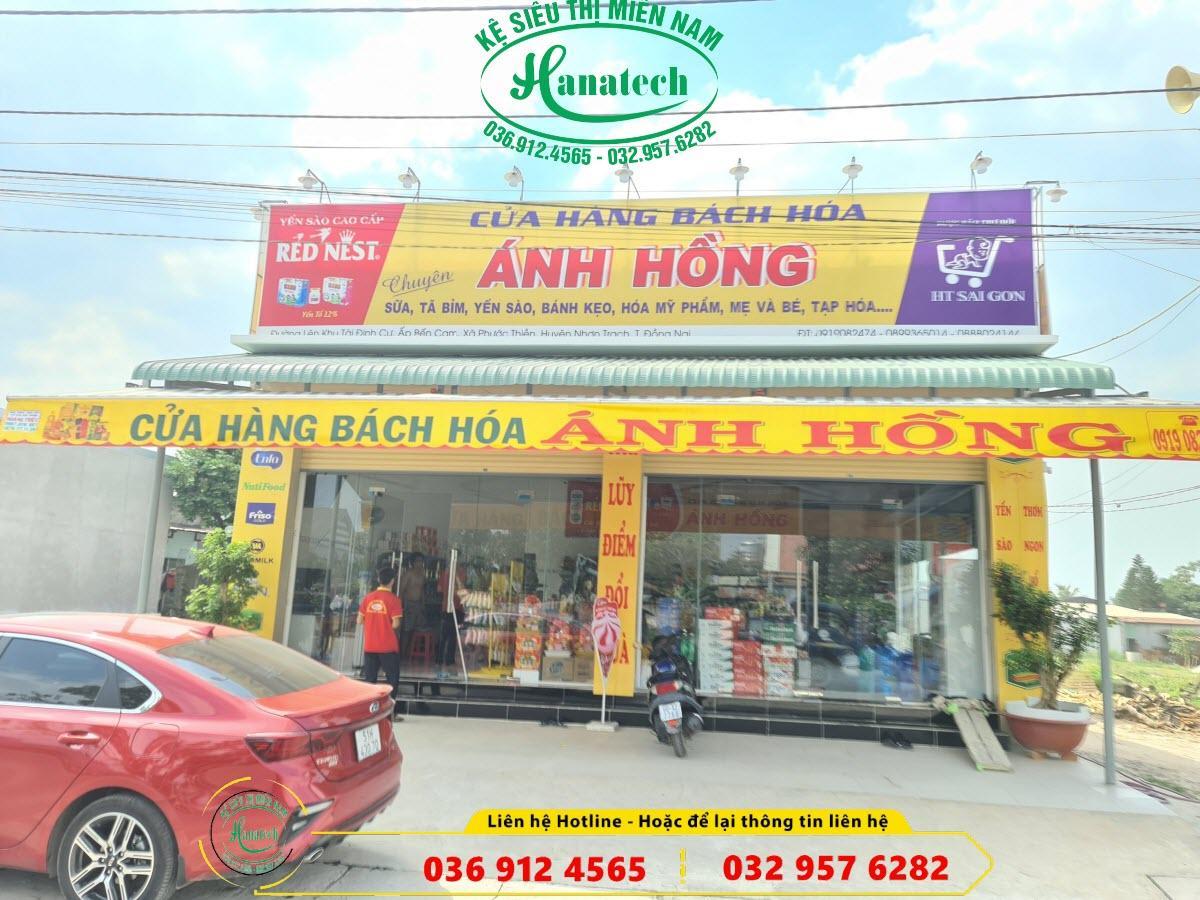
có một người đàn ông và một chiếc xe máy xuất hiện ở trước cửa hàng bách hoá